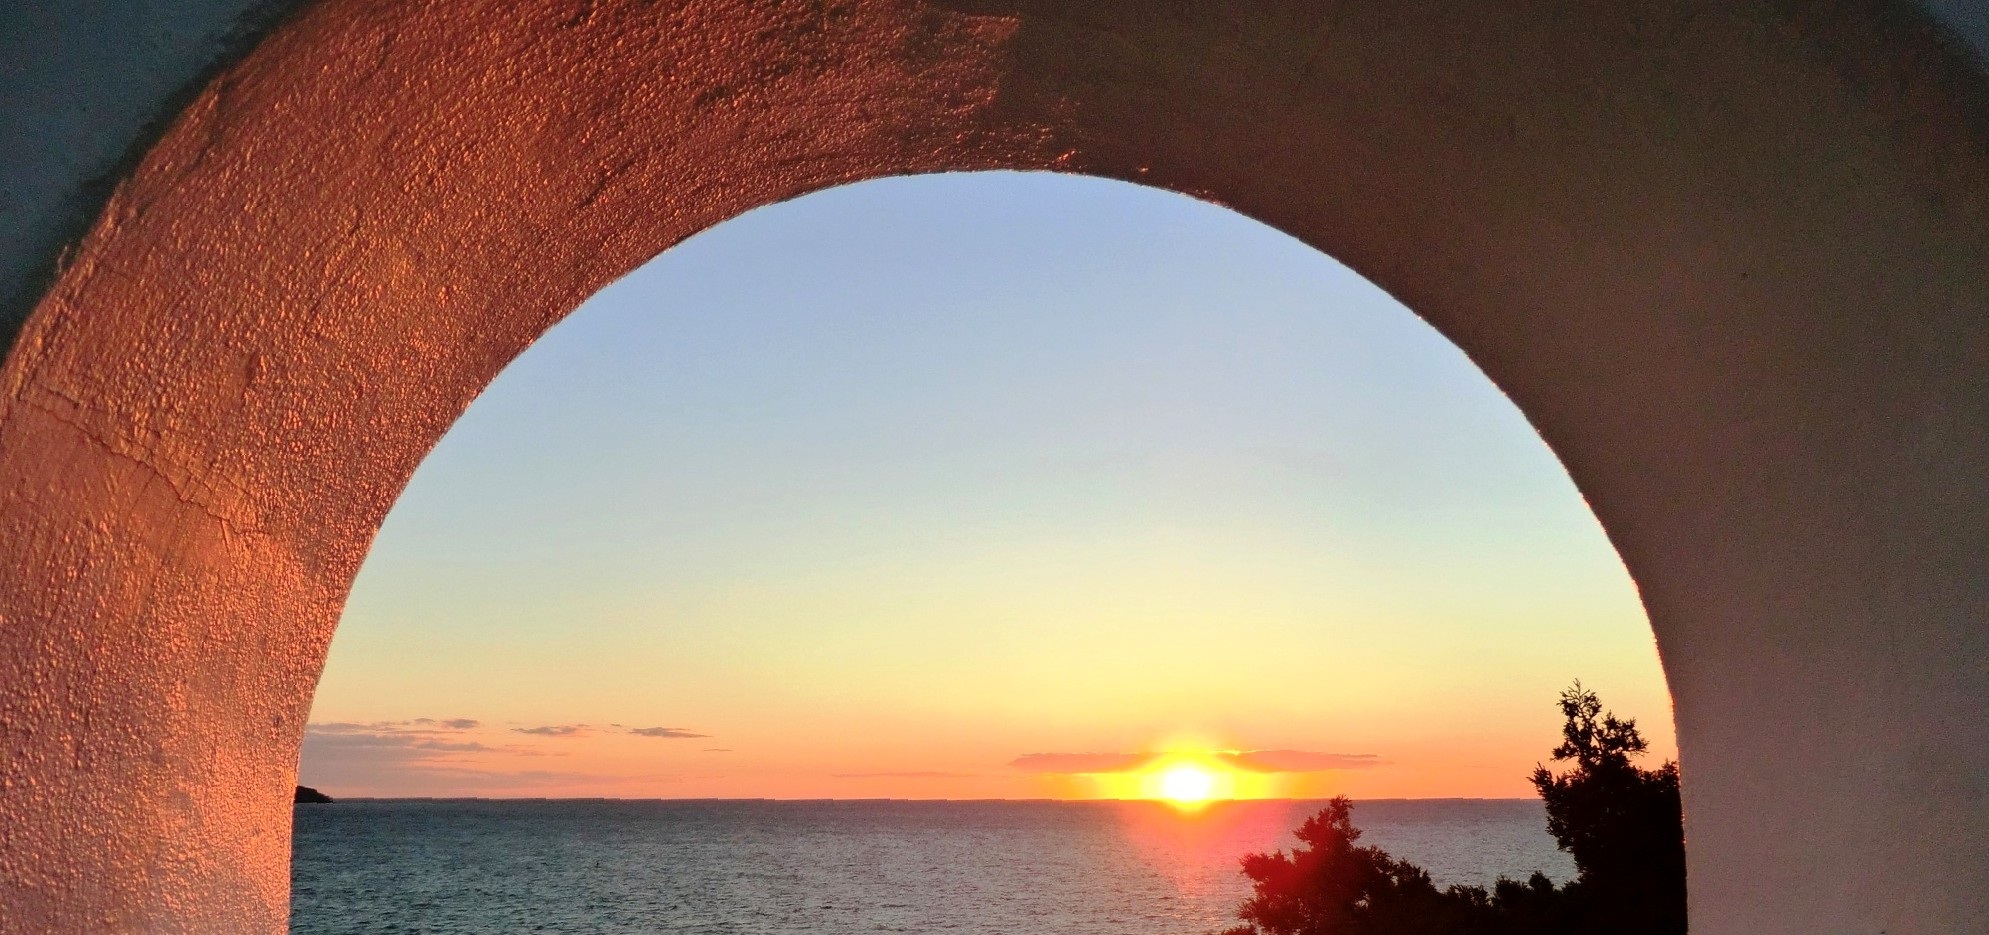
sea, horizon, sunset, sunlight, dusk, arch, atmospheric, afterglow, evening sky, ibiza, balearic islands